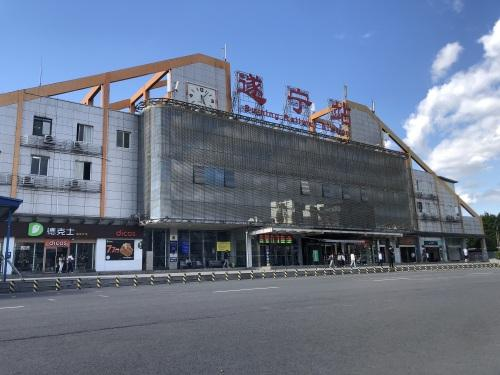
地标名称：遂宁站
所在城市：遂宁市·船山区